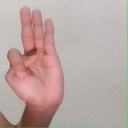
अक्षर: भ